William Vincent Ltd.

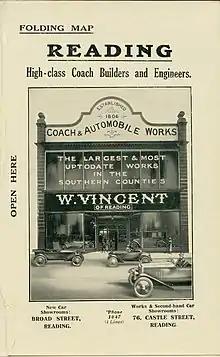
Advertisement for Vincents of Reading, 1920s

William Vincent Ltd., often known as Vincent of Reading, was a British coachbuilder founded in 1805 making carriages but in 1899 they made their first car body and later made bodies for commercial vehicles.